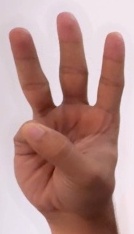
ASL sign: 6